Rio de Janeiro bid for the 2016 Summer Olympics

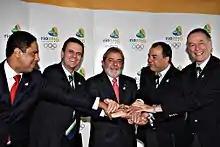
Five men, in suit, shake hands posing for a photo.

Rio de Janeiro had full political backing from the three levels of the Government of Brazil—Federal, State and City—providing all guarantees and covenants required by the IOC, as well as some additional undertakings. All levels government, as well as all major political parties in the country, pledged complete support for the bid and endorsed the conduct of the Olympic and Paralympic Games in Brazil. On June 23, 2008, the Brazilian president formed the Government Action Management Committee, under the patronage of the Minister of Sport Orlando Silva, which coordinated Federal government actions during the bid process. Another act created the Olympic Development Authority (ODA) on January 17, 2009, to coordinate public services and infrastructure delivery for eventual Games in Rio de Janeiro, based in the pioneer model developed by Sydney for the 2000 Summer Olympics and Paralympics. Under legal aspects, the Organising Committee for the Olympic Games (OCOG) would be the entity responsible for planning and staging the 2016 Olympic and Paralympic Games. According to the IOC, the existing legislation was sufficient to enable the organization of the Games and would be amended or modified to suit the Olympic Charter if needed. The Ministry of External Relations and the Ministry of Labor guaranteed the entry, exit and working arrangements for Games personnel. People in possession of a valid passport and an Olympic or Paralympic Identity and Accreditation Card, in lieu of a visa, will be able to enter the Brazilian territory.